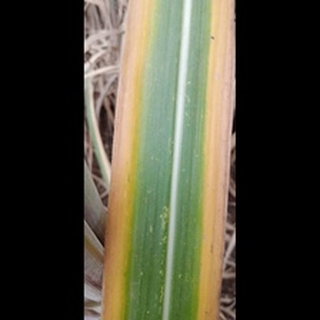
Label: sugarcane_yellow_leaf_disease